Albania

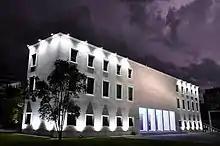
The University of Arts is the largest higher education institute dedicated to the study of arts.

Environmental issues in Albania notably encompass air and water pollution, climate change impacts, waste management shortcomings, biodiversity loss and imperative for nature conservation.